Point Pleasant, Ohio

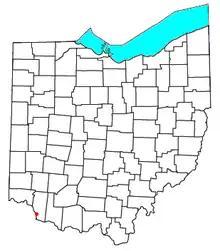
Location of Point Pleasant, Ohio

Point Pleasant is a small unincorporated community in southern Monroe Township, Clermont County, Ohio, United States. It is located on the Ohio River, around southeast of Cincinnati. U.S. Route 52 passes through Point Pleasant, where it intersects State Route 232. It is best known for being the birthplace of the 18th president of the United States, Ulysses S. Grant.